Sardinia

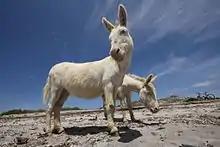
Albino donkeys in Asinara

In 1820, the Savoyards imposed the Enclosures Act ("Editto delle Chiudende") on the island, aimed at turning the land's traditional collective ownership, a cultural and economic cornerstone of Sardinia since the Nuragic times, to private property. This gave rise to many abuses, as the reform ended up favouring the landholders while excluding the poor Sardinian farmers and shepherds, who witnessed the abolition of the communal rights and the sale of their lands. Many local rebellions like the Nuorese ('The Already Known' in Sardinian) riot in 1868, all repressed by the King's army, resulted in an attempt to return to the past and reaffirm the right to use the once common land. However the common lands (called "ademprivios") were never completely abolished, and they are still present in large number to this day (500,000 hectares of common lands were counted in 1956, of which 345,000 constituted by woods).